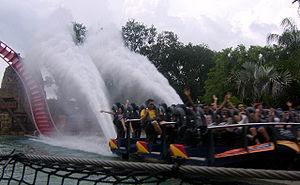
SheiKra sont des méga montagnes russes de type machine plongeante sans sol du parc Busch Gardens Tampa, en Floride, aux États-Unis. Elles ont été construites par Bolliger & Mabillard et c'est la première machine plongeante en Amérique. SheiKra a ouvert en 2005 et a été converti en montagnes russes sans sol deux ans plus tard. Le nom de l'attraction vient de l'épervier shikra, une sorte d'aigle africain connue pour plonger sur ses proies.